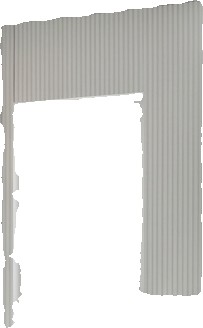
Surface category: wall